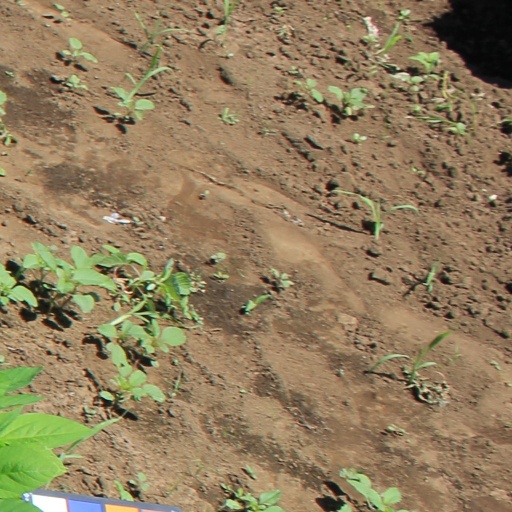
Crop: soybean